Wrestling in Pakistan

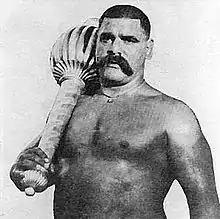
The Great Gama, a former "Rustam-e-Zamana"

Pehlwani (Urdu, Punjabi: ) is a form of wrestling mainly based in Punjab. It was developed during the Mughal Empire by combining varzesh-e bastani with malla-yuddha. In the 16th century, Punjab was conquered by the Central Asian Mughals, who were of Turko-Mongol descent. Through the influence of Iranian and Mongolian wrestling, they modified malla-yuddha, thereby creating Pehlwani. Babur, the first Mughal emperor, was a wrestler himself and could reportedly run very fast for a long distance while holding a man under each arm. Mughal-era wrestlers sometimes even wore bagh naka on one hand, in a variation called "naki ka kushti" or "claw wrestling". This form of wrestling mimics the Persian Pahlavani style of wrestling, but differs slightly in training methods and techniques. Official titles awarded to koshti champions are Rustam, a hero's name of the Persian "Shahnameh" epic. Wrestlers who compete in Pehlwani are referred to as "pehlwan".